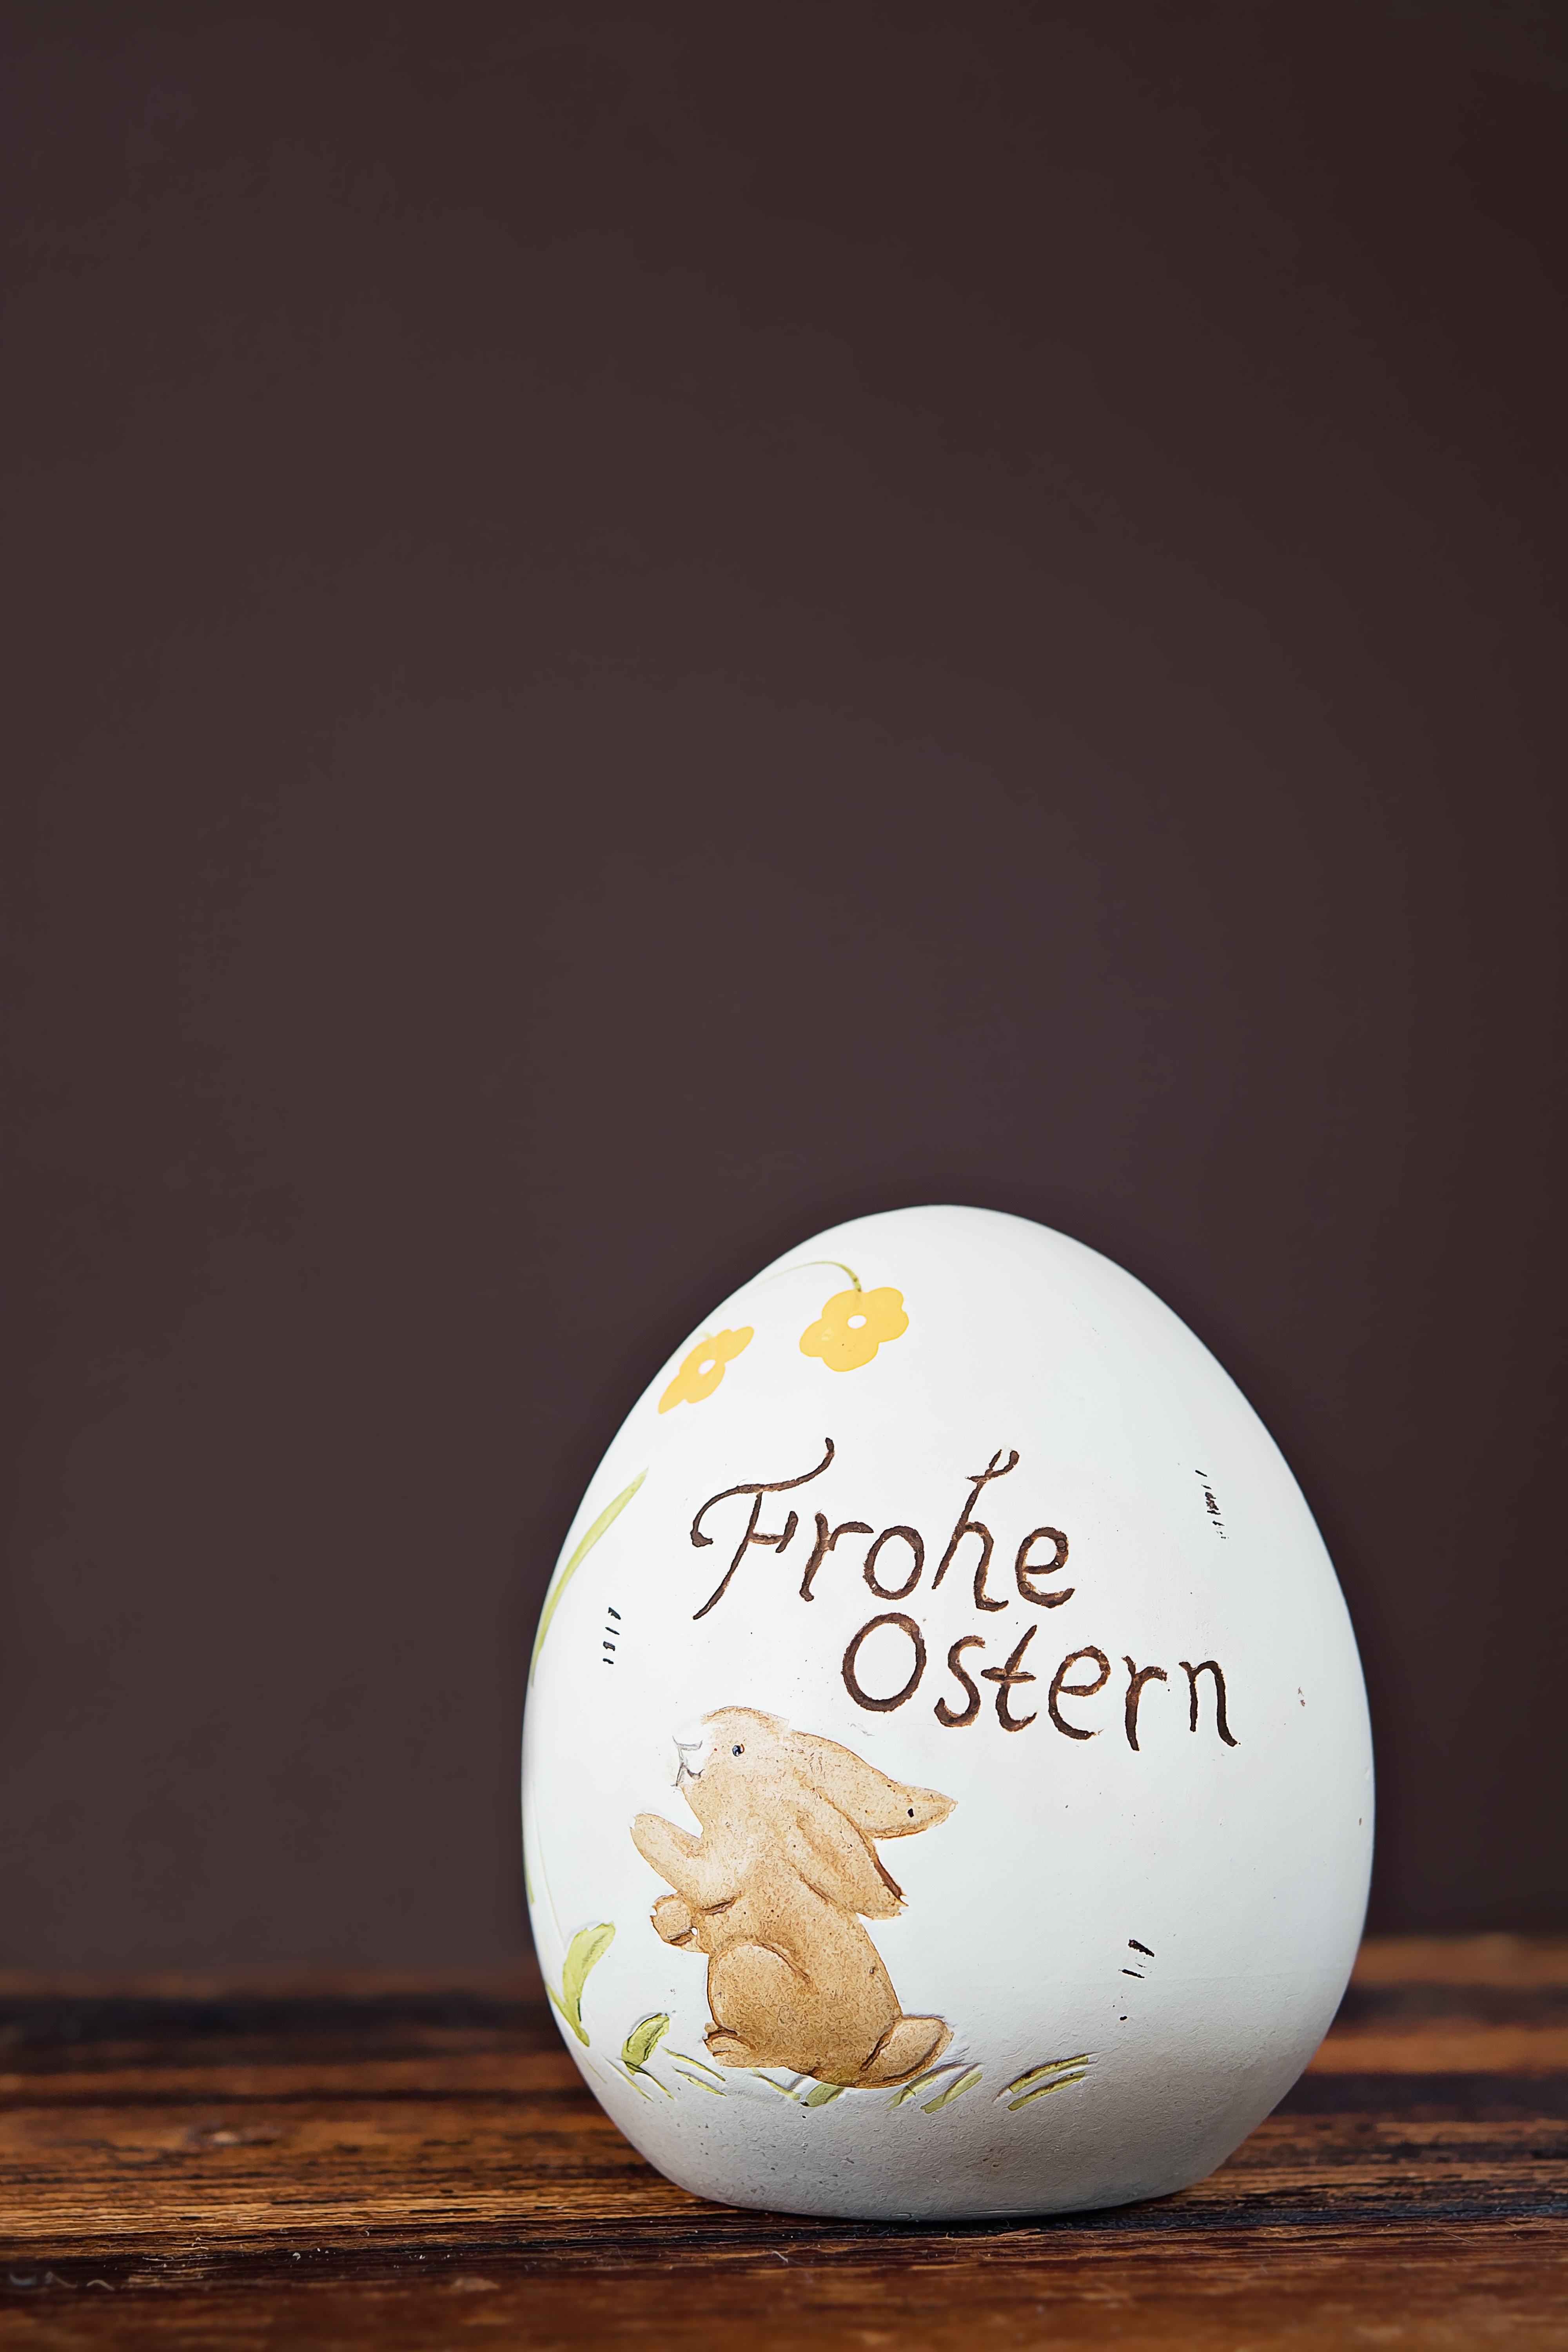
morning, decoration, food, close, lighting, egg, deco, negative space, easter, shape, text freedom, flavor, easter egg, happy easter, stone ei, dekoei